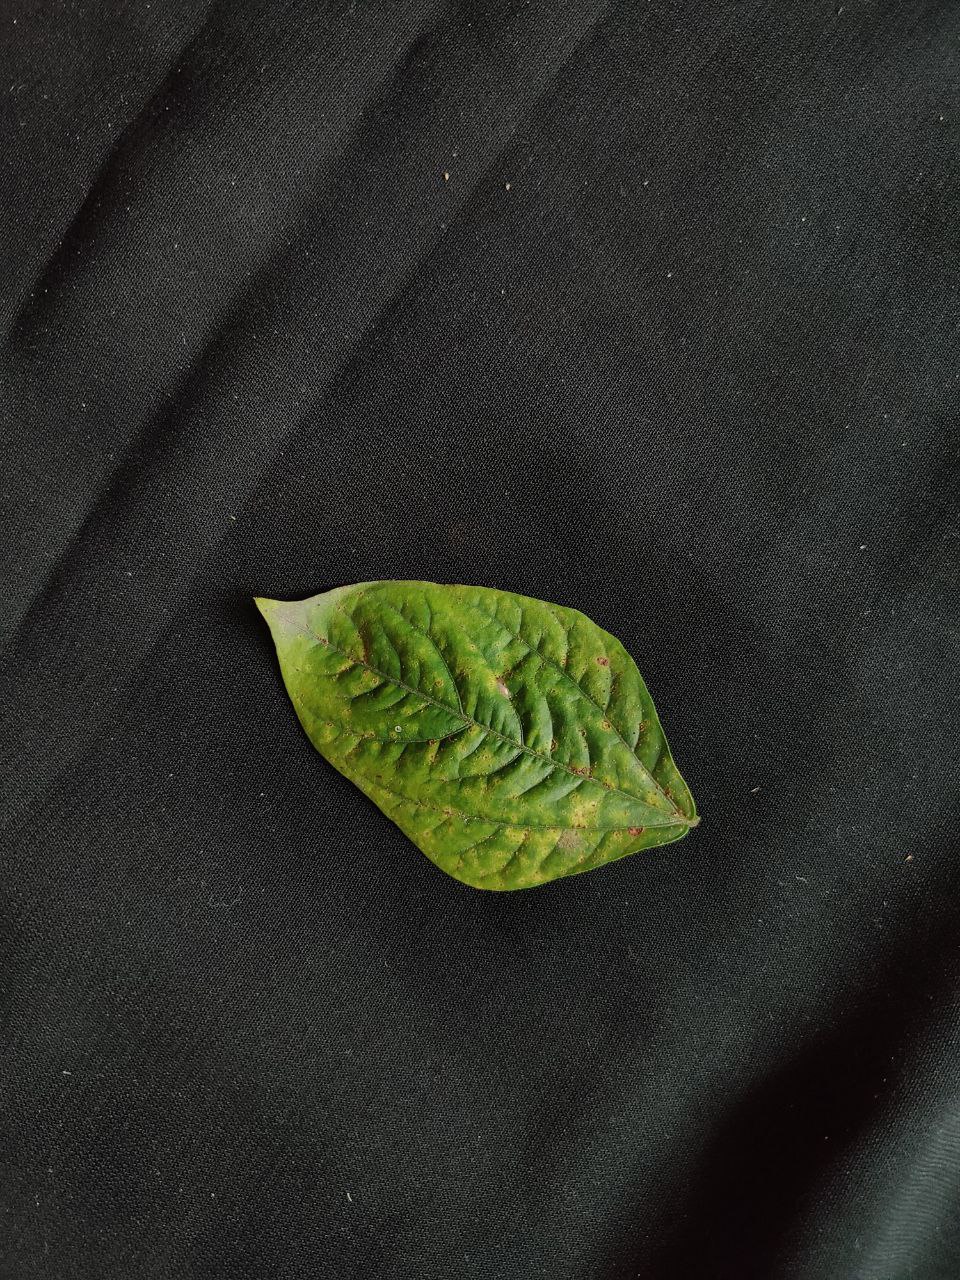
Crop: cowpea
Leaf condition: Septoria leaf spot